Ignace Reiss

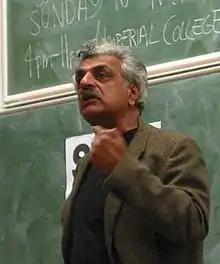
Tariq Ali (circa 2006) wrote a novel about Reiss

Swiss filmmaker made a 53-minute documentary film called "Ignace Reiss: Vie et mort d'un révolutionnaire" about Reiss's life and death, following several years of research. The film includes testimonials, historical footage, a reconstruction of his assassination, all narrated by readings from his wife's memoirs. (Participating in the film are Vanessa Redgrave, who reads from adaptations of Elisabeth Poretsky's memoirs, and Gerard Rosenthal, who recounts his services as lawyer to both Leon Trotsky and Elisabeth Poretsky.)